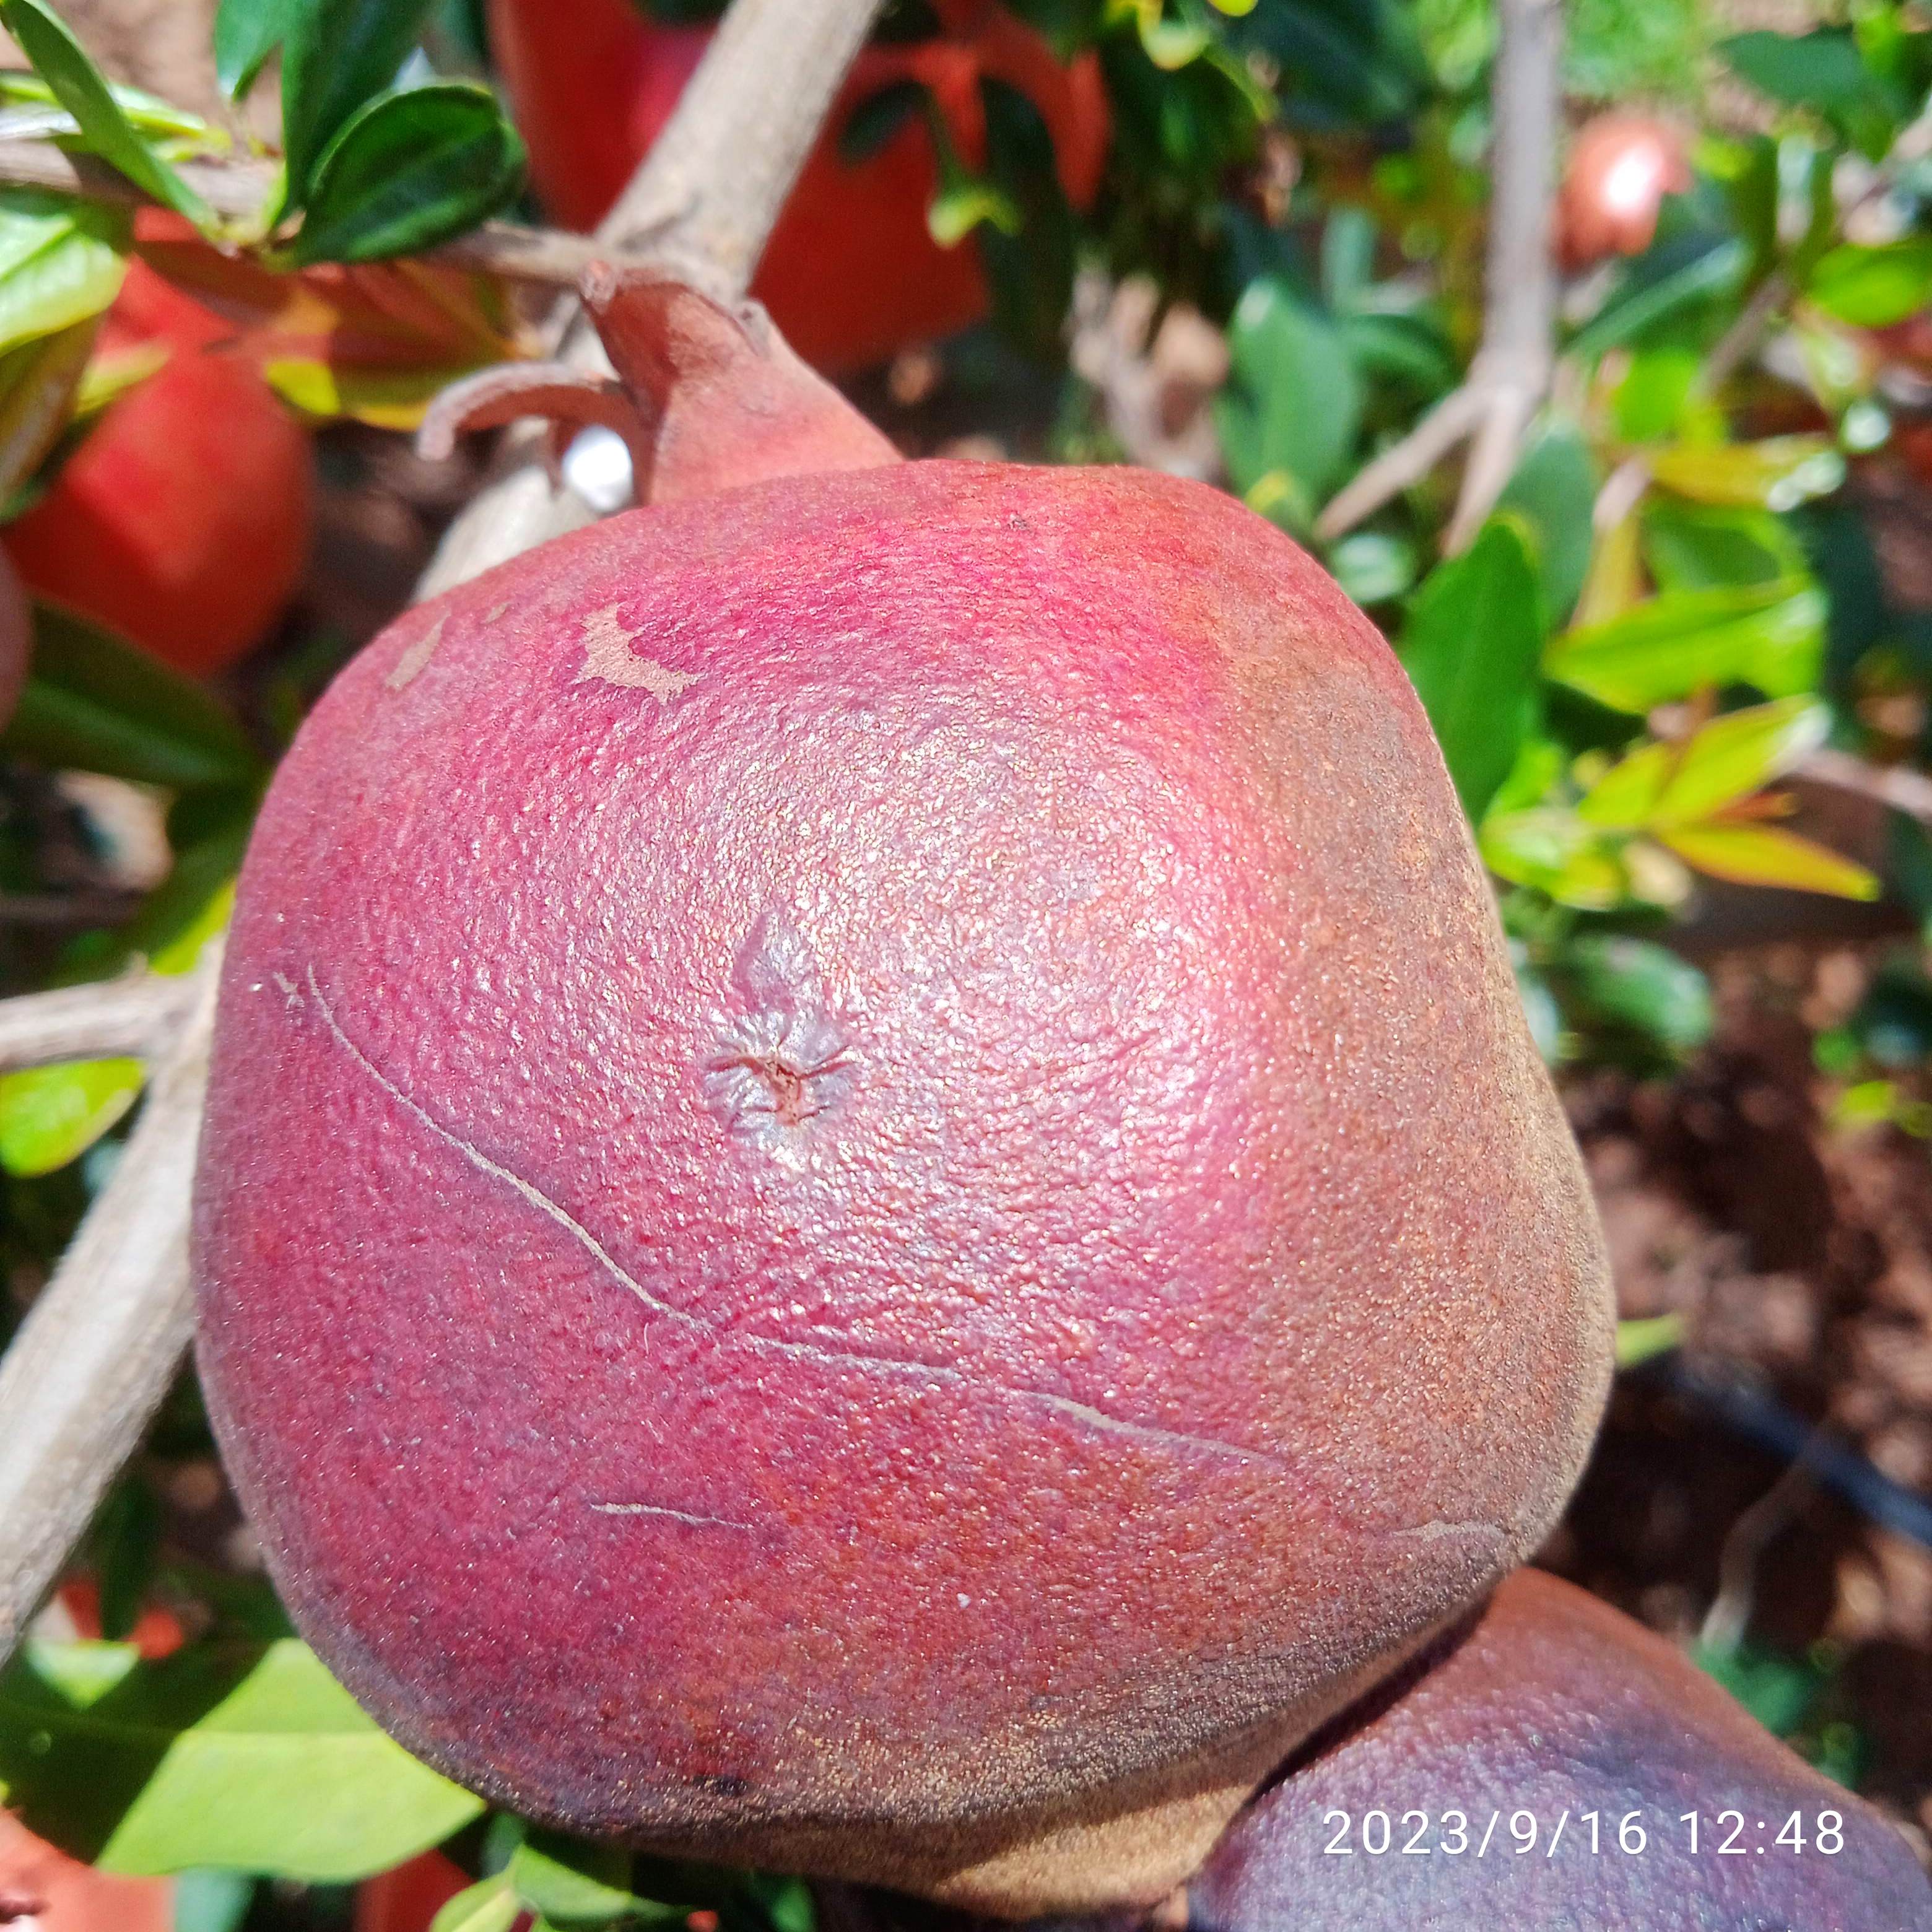
Label: Alternaria